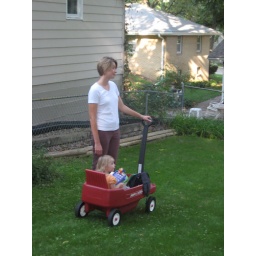
Georgia will be the flower girl in the wedding.